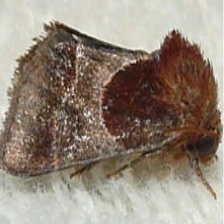
Species: ARCIGERA FLOWER MOTH